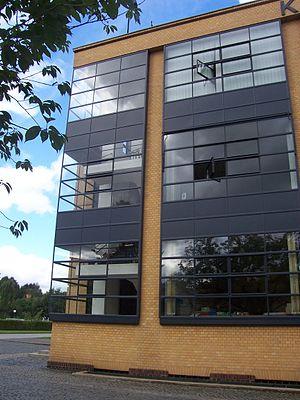
Ceci est une chronologie de l'architecture, c'est-à-dire des évènements les plus importants s'étant produits dans le monde de l'architecture.